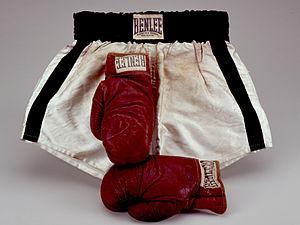
Gants de Marcel Cerdan vers 1940
Le Musée national du Sport, créé en 1963, est un musée traitant du phénomène sportif dans sa globalité. Ses collections comptent plus 45 000 objets et 400 000 documents qui retracent l'histoire du sport dès ses origines. Après la fermeture du site d’exposition du 13ᵉ arrondissement de Paris en janvier 2013, le musée déménage à Nice et ouvre ses portes le 27 juin 2014 dans un nouvel espace qui lui est dédié au sein du stade Allianz Riviera.
Marcel Cerdan est un boxeur français né le 22 juillet 1916 à Sidi Bel Abbès en Algérie française et mort le 28 octobre 1949 dans un accident aérien survenu au-dessus de l'archipel des Açores.